Irena Sendler

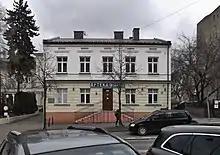
Childhood home of Irena Sendler in Piotrków Trybunalski

Sendler was born on 15 February 1910 in Warsaw, to Stanisław Henryk Krzyżanowski, a physician, and his wife, Janina Karolina (née Grzybowska). She was baptized Irena Stanisława on 2 February 1917 in Otwock. She initially grew up in Otwock, a town about southeast of Warsaw, where there was a Jewish community. Her father, a humanitarian who treated the very poor, including Jews, free of charge, died in February 1917 from typhus contracted from his patients. After his death, the Jewish community offered financial help for the widow and her daughter, though Janina Krzyżanowska declined their assistance. Afterwards she lived in Tarczyn and Piotrków Trybunalski.